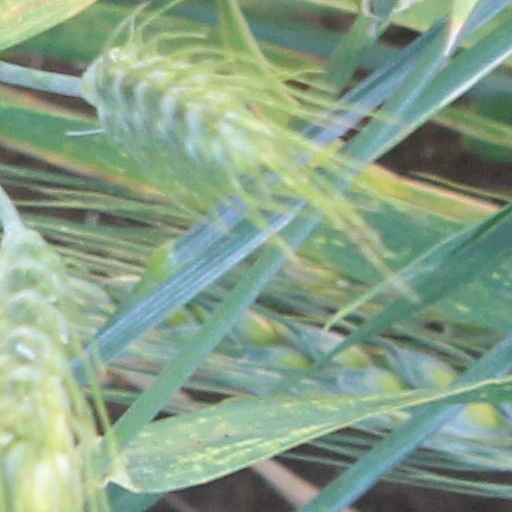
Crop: wheat